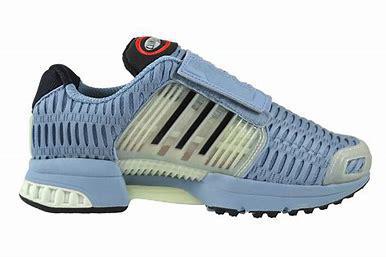
Brand: Adidas
Model: Climacool 1